Initiation

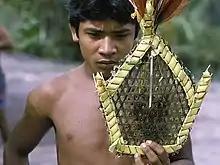
A young Sataré-Mawé with a rite of passage instrument

Tribes often have initiations. The initiation done in the Bapedi tribe of South Africa is normally regarded as a stage where a boy is to be taught manhood and a girl to be taught womanhood. In many African tribes, initiation involves circumcision/genital mutilation of males and sometimes circumcision/genital mutilation of females as well. Initiation is considered necessary for the individual to be regarded as a full member of the tribe. Otherwise, the individual may not be allowed to participate in ceremonies or even in social rituals such as marriage. A man will not be allowed to marry or have any special relationship with a woman who did not go to an initiation, because she is not considered to be a woman.